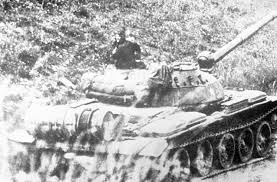
Label: T-62